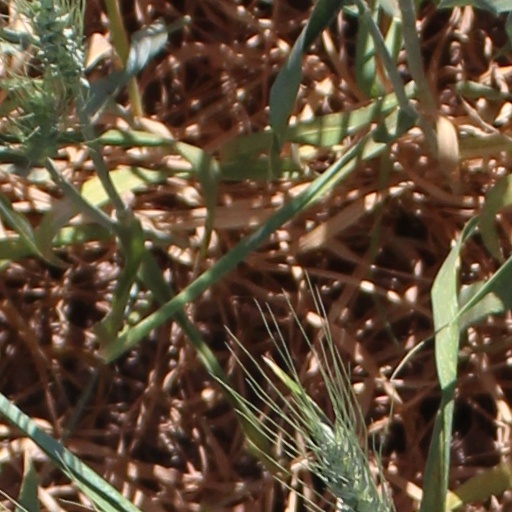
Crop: wheat